Browns Valley, Minnesota

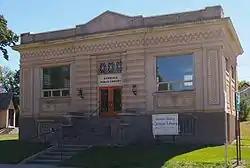
Browns Valley Carnegie Library, now a museum

Browns Valley was first settled in 1867 by Joseph R. Brown, and named for him. The settlement was platted in 1878. A post office was established in the community in 1867 under the name Lake Traverse. The post office was renamed Browns Valley in 1872. Two properties in the city are listed on the National Register of Historic Places: the 1864 Fort Wadsworth Agency and Scout Headquarters Building within Sam Brown Memorial State Wayside, and the 1916 Browns Valley Carnegie Library.